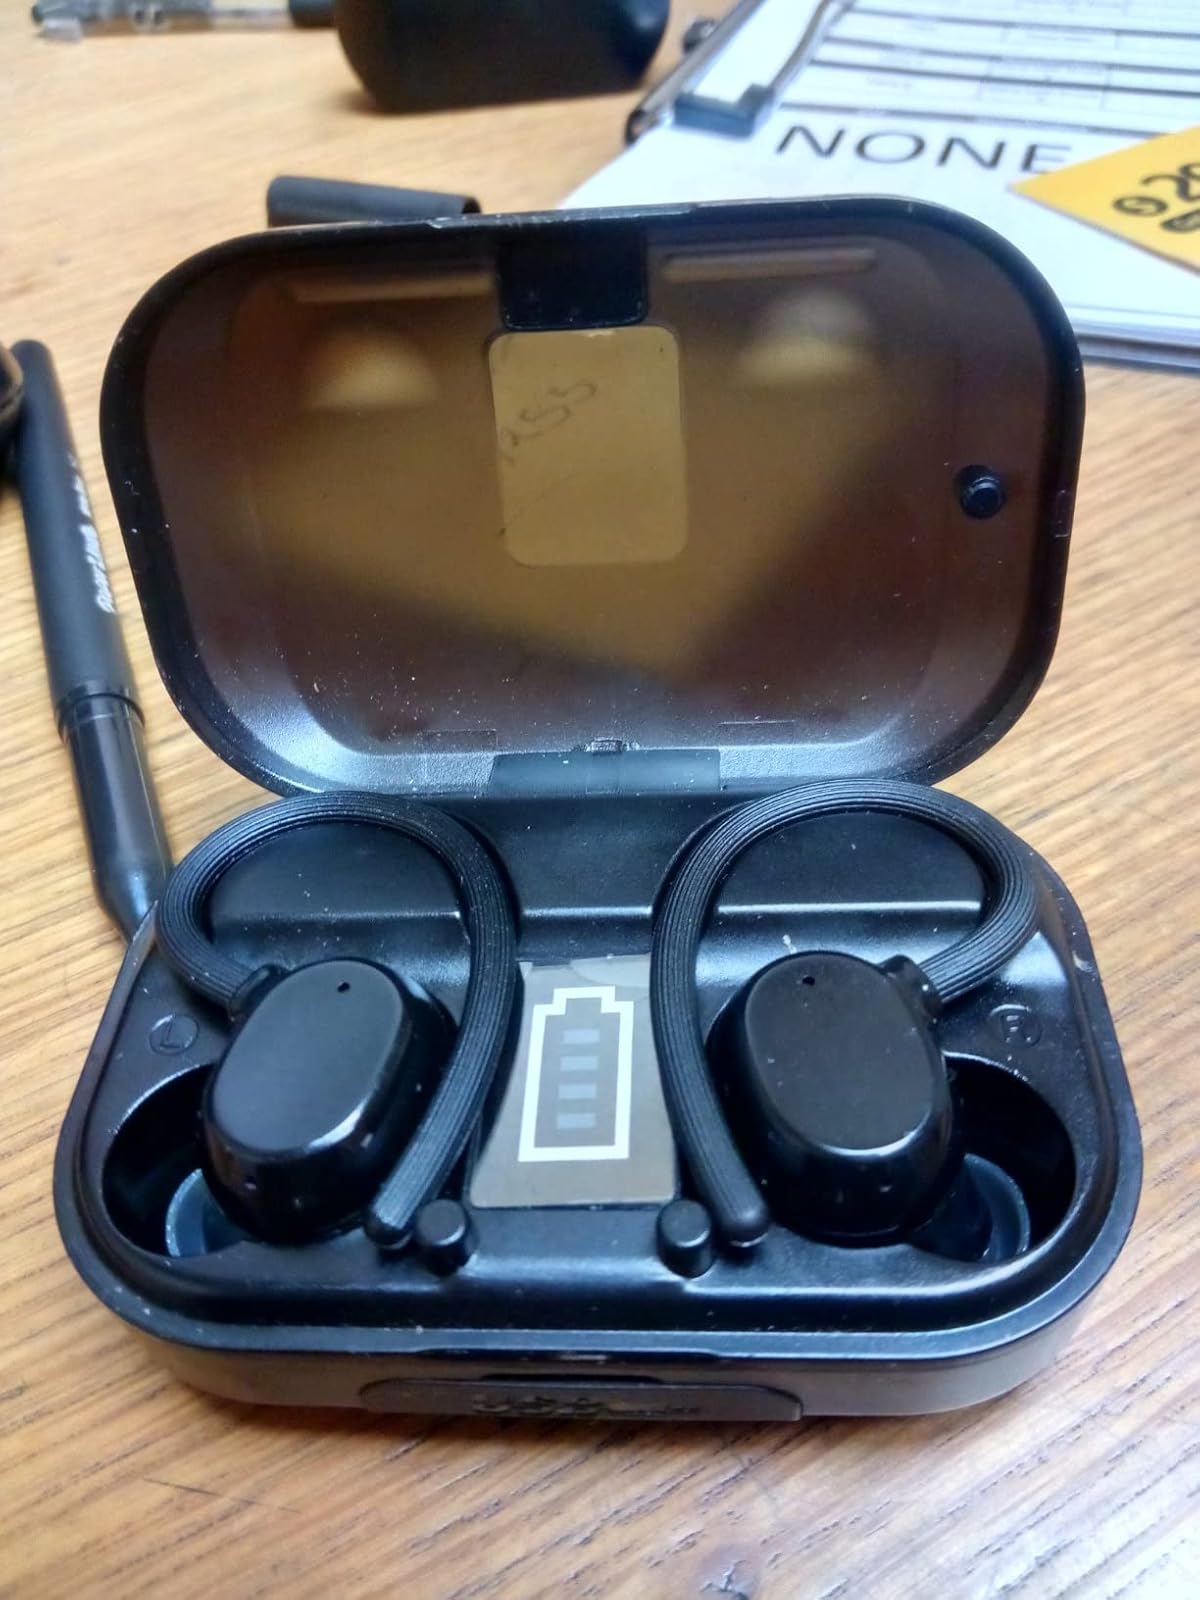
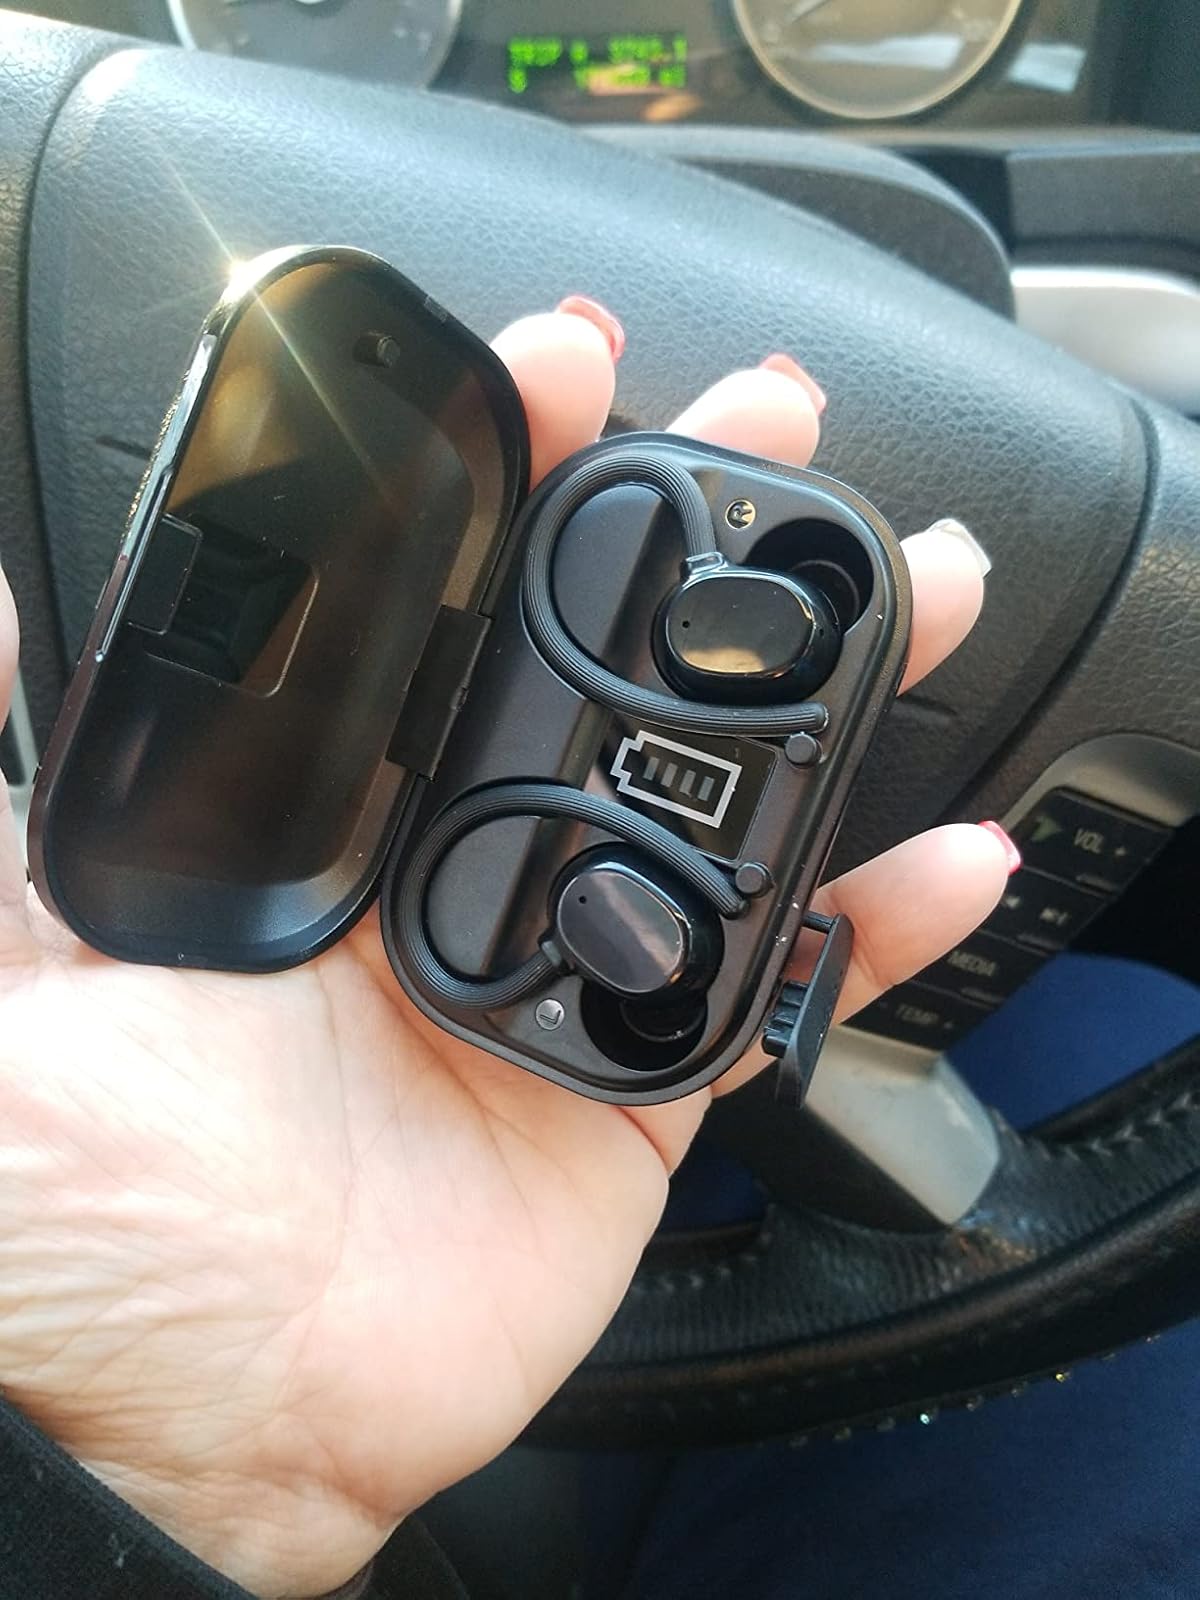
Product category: earbuds
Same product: yes